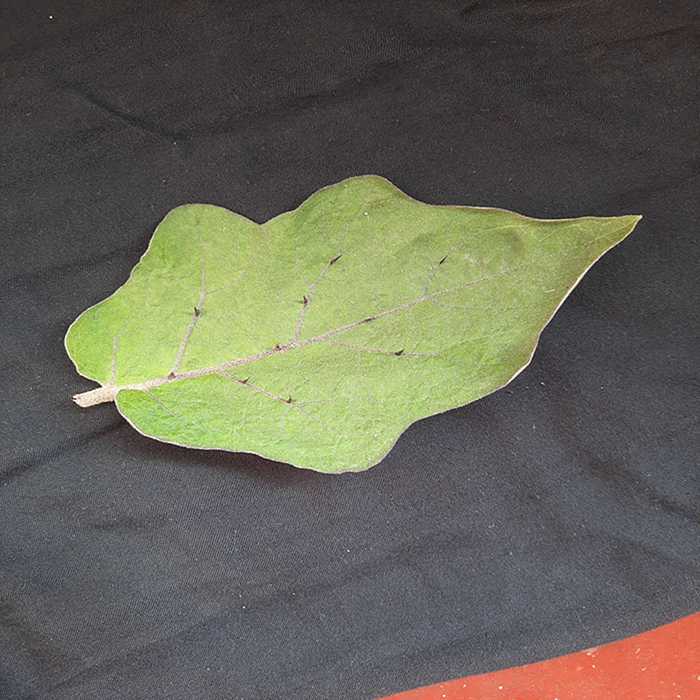
Plant: Eggplant
Label: Eggplant fresh leaf